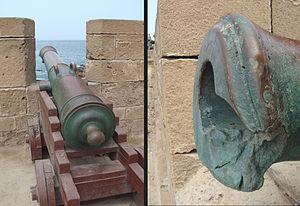
Le bombardement de Mogador est une attaque navale lancée entre les 15 et 16 août 1844 par le royaume de France contre la ville marocaine de Mogador, dans le cadre de la guerre franco-marocaine qui oppose les deux pays à la suite du soutien que porte le sultan Moulay Abderrahmane à l'émir Abdelkader.